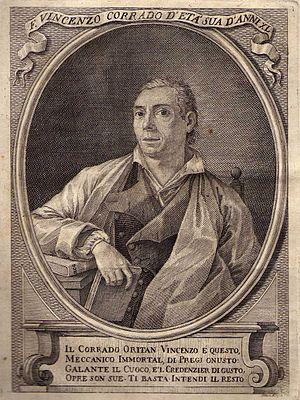
Vincenzo Corrado, né à Oria, le 18 janvier 1736, mort à Naples, le 11 novembre 1836, est un cuisinier, philosophe et lettré italien.